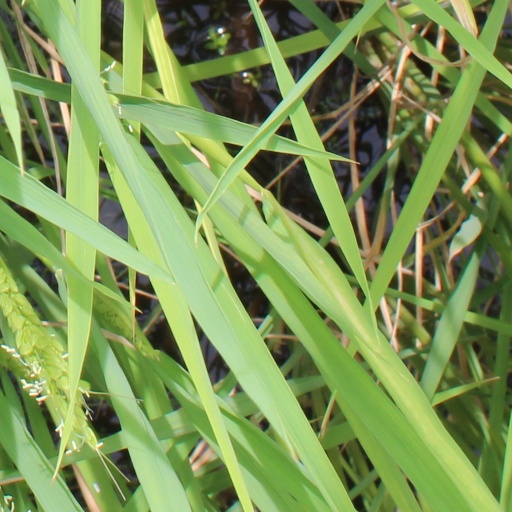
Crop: rice